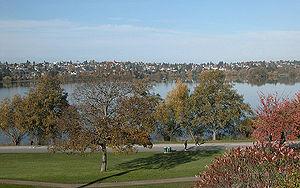
Green Lake est un lac d'eau douce situé dans le nord du centre de Seattle, au sein de Green Lake Park. Le parc est entouré par le quartier de Green Lake au Nord et à l'Est, le quartier de Wallingford au Sud, le quartier de Phinney Ridge à l'Ouest et Woodland Park au Sud-Ouest. Il s'agit d'un lac glaciaire, son bassin ayant été creusé il y a 50 000 ans par le glacier Vashon, qui a aussi formé le Lac Washington, le Lac Union, Bitter Lake et Haller Lake.